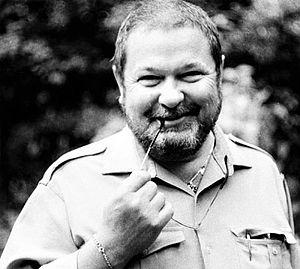
Julian Semenov est un journaliste, un scénariste et un écrivain russe, auteur de plusieurs romans policiers et d’espionnage, né le 8 octobre 1931 à Moscou RSFSR et décédé le 5 septembre 1993 également à Moscou.